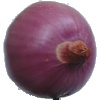
Label: Onion Red Peeled 1